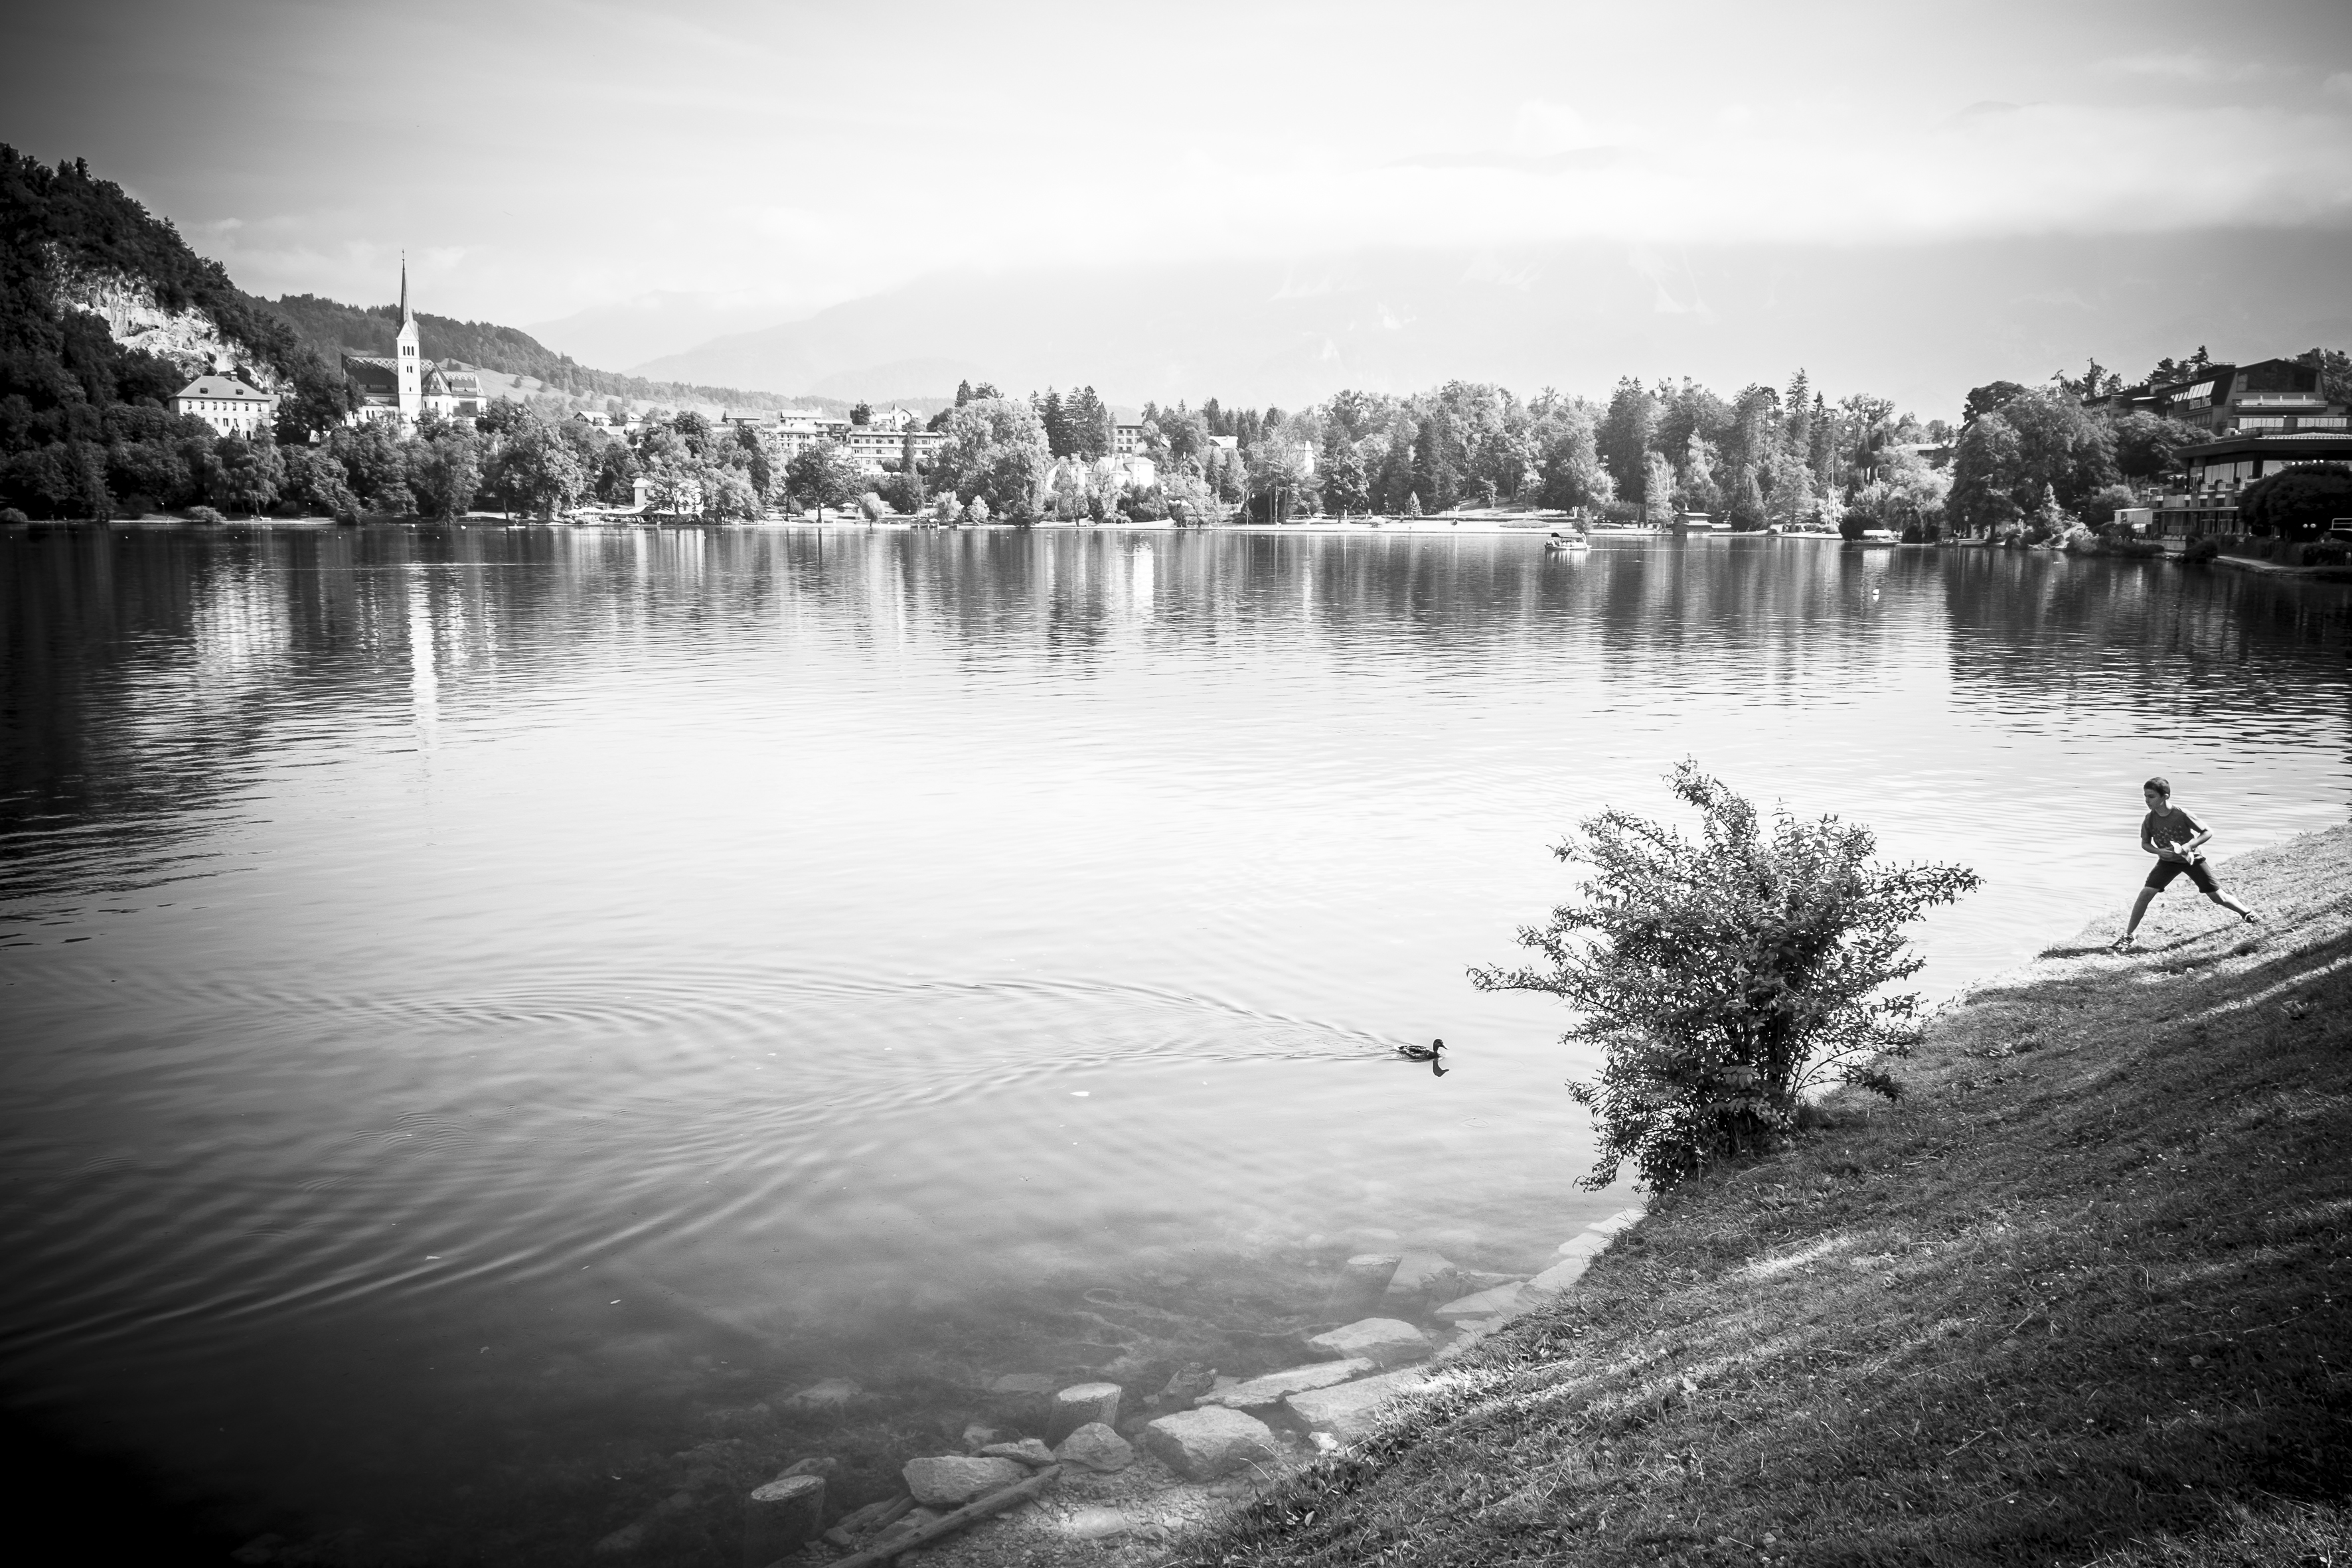
sea, coast, tree, water, nature, rock, cloud, black and white, mist, street, photography, sunlight, morning, shore, wave, lake, urban, river, travel, fujifilm, reflection, monochrome, body of water, bw, blackandwhite, blackwhite, ngc, fuji, slovenia, fujixt1, fujix, noireblanc, bled, monochrome photography, atmospheric phenomenon